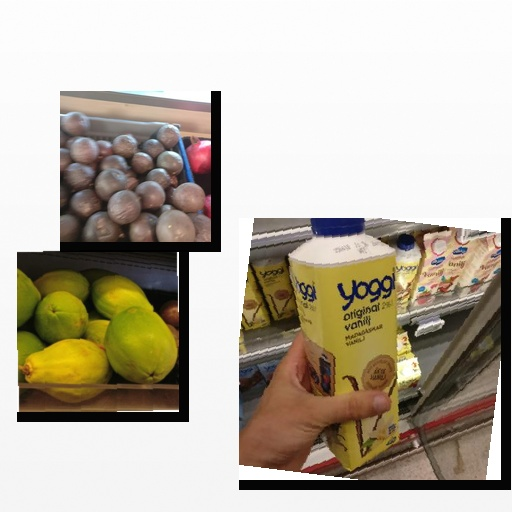
Food items: passion_fruit, papaya, vanilla_yogurt